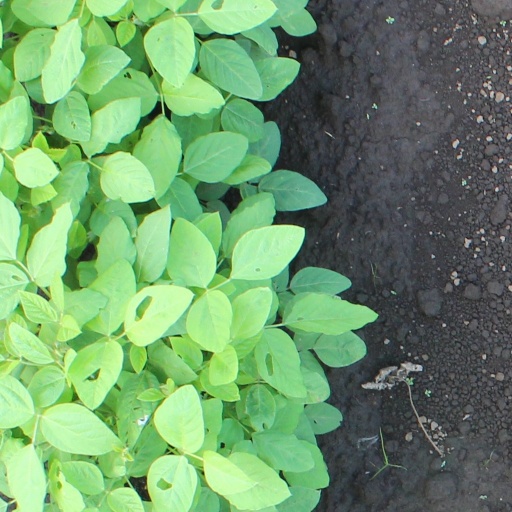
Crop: soybean